Robert G. W. Anderson

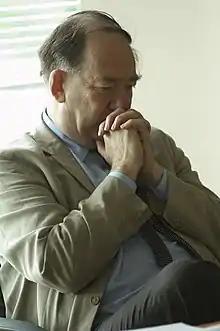
Robert G. W. Anderson (2006)

Robert Geoffrey William Anderson, (born 2 May 1944) is a British museum curator and historian of chemistry. He has wide-ranging interests in the history of chemistry, including the history of scientific instrumentation, the work of Joseph Black and Joseph Priestley, the history of museums, and the involvement of the working class in material culture. He has been Keeper at the Science Museum, London, and Director of the National Museums of Scotland, and the British Museum, London, and president and CEO of the Chemical Heritage Foundation (now the Science History Institute) in Philadelphia.